Adele Neuhauser

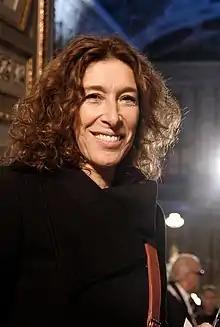
Adele Neuhauser (2010)

Adele Neuhauser (born 17 January 1959 in Athens, Greece) is an Austrian actress. She began her career as a theater actress. Later she also worked in television and cinema. She is a member of the Akademie des Österreichischen Films.